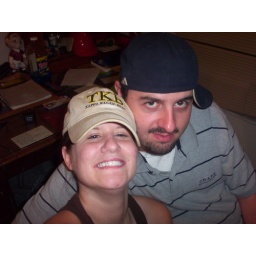
cats in hats ....